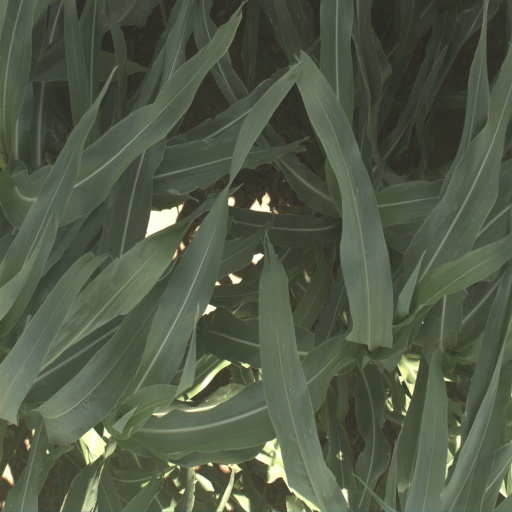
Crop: sorghum